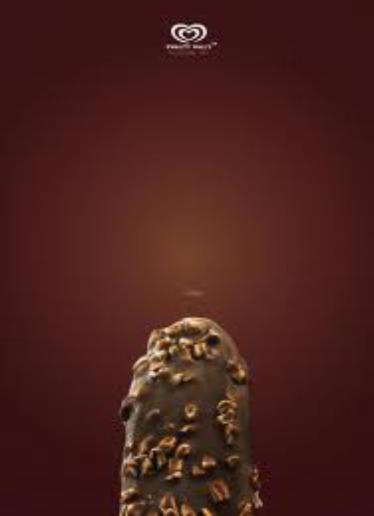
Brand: Kwality Wall's
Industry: Food